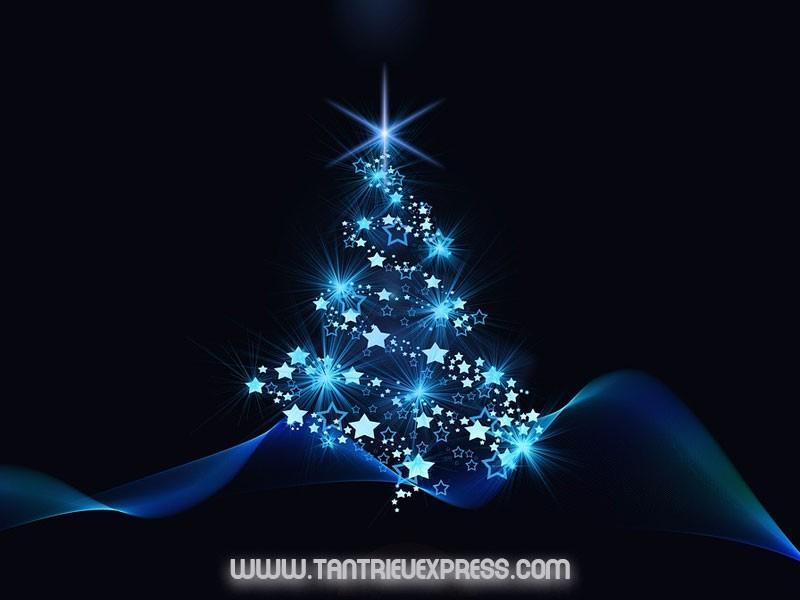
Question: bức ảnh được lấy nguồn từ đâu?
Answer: bức ảnh được lấy nguồn website www. tantrieuexpress. com